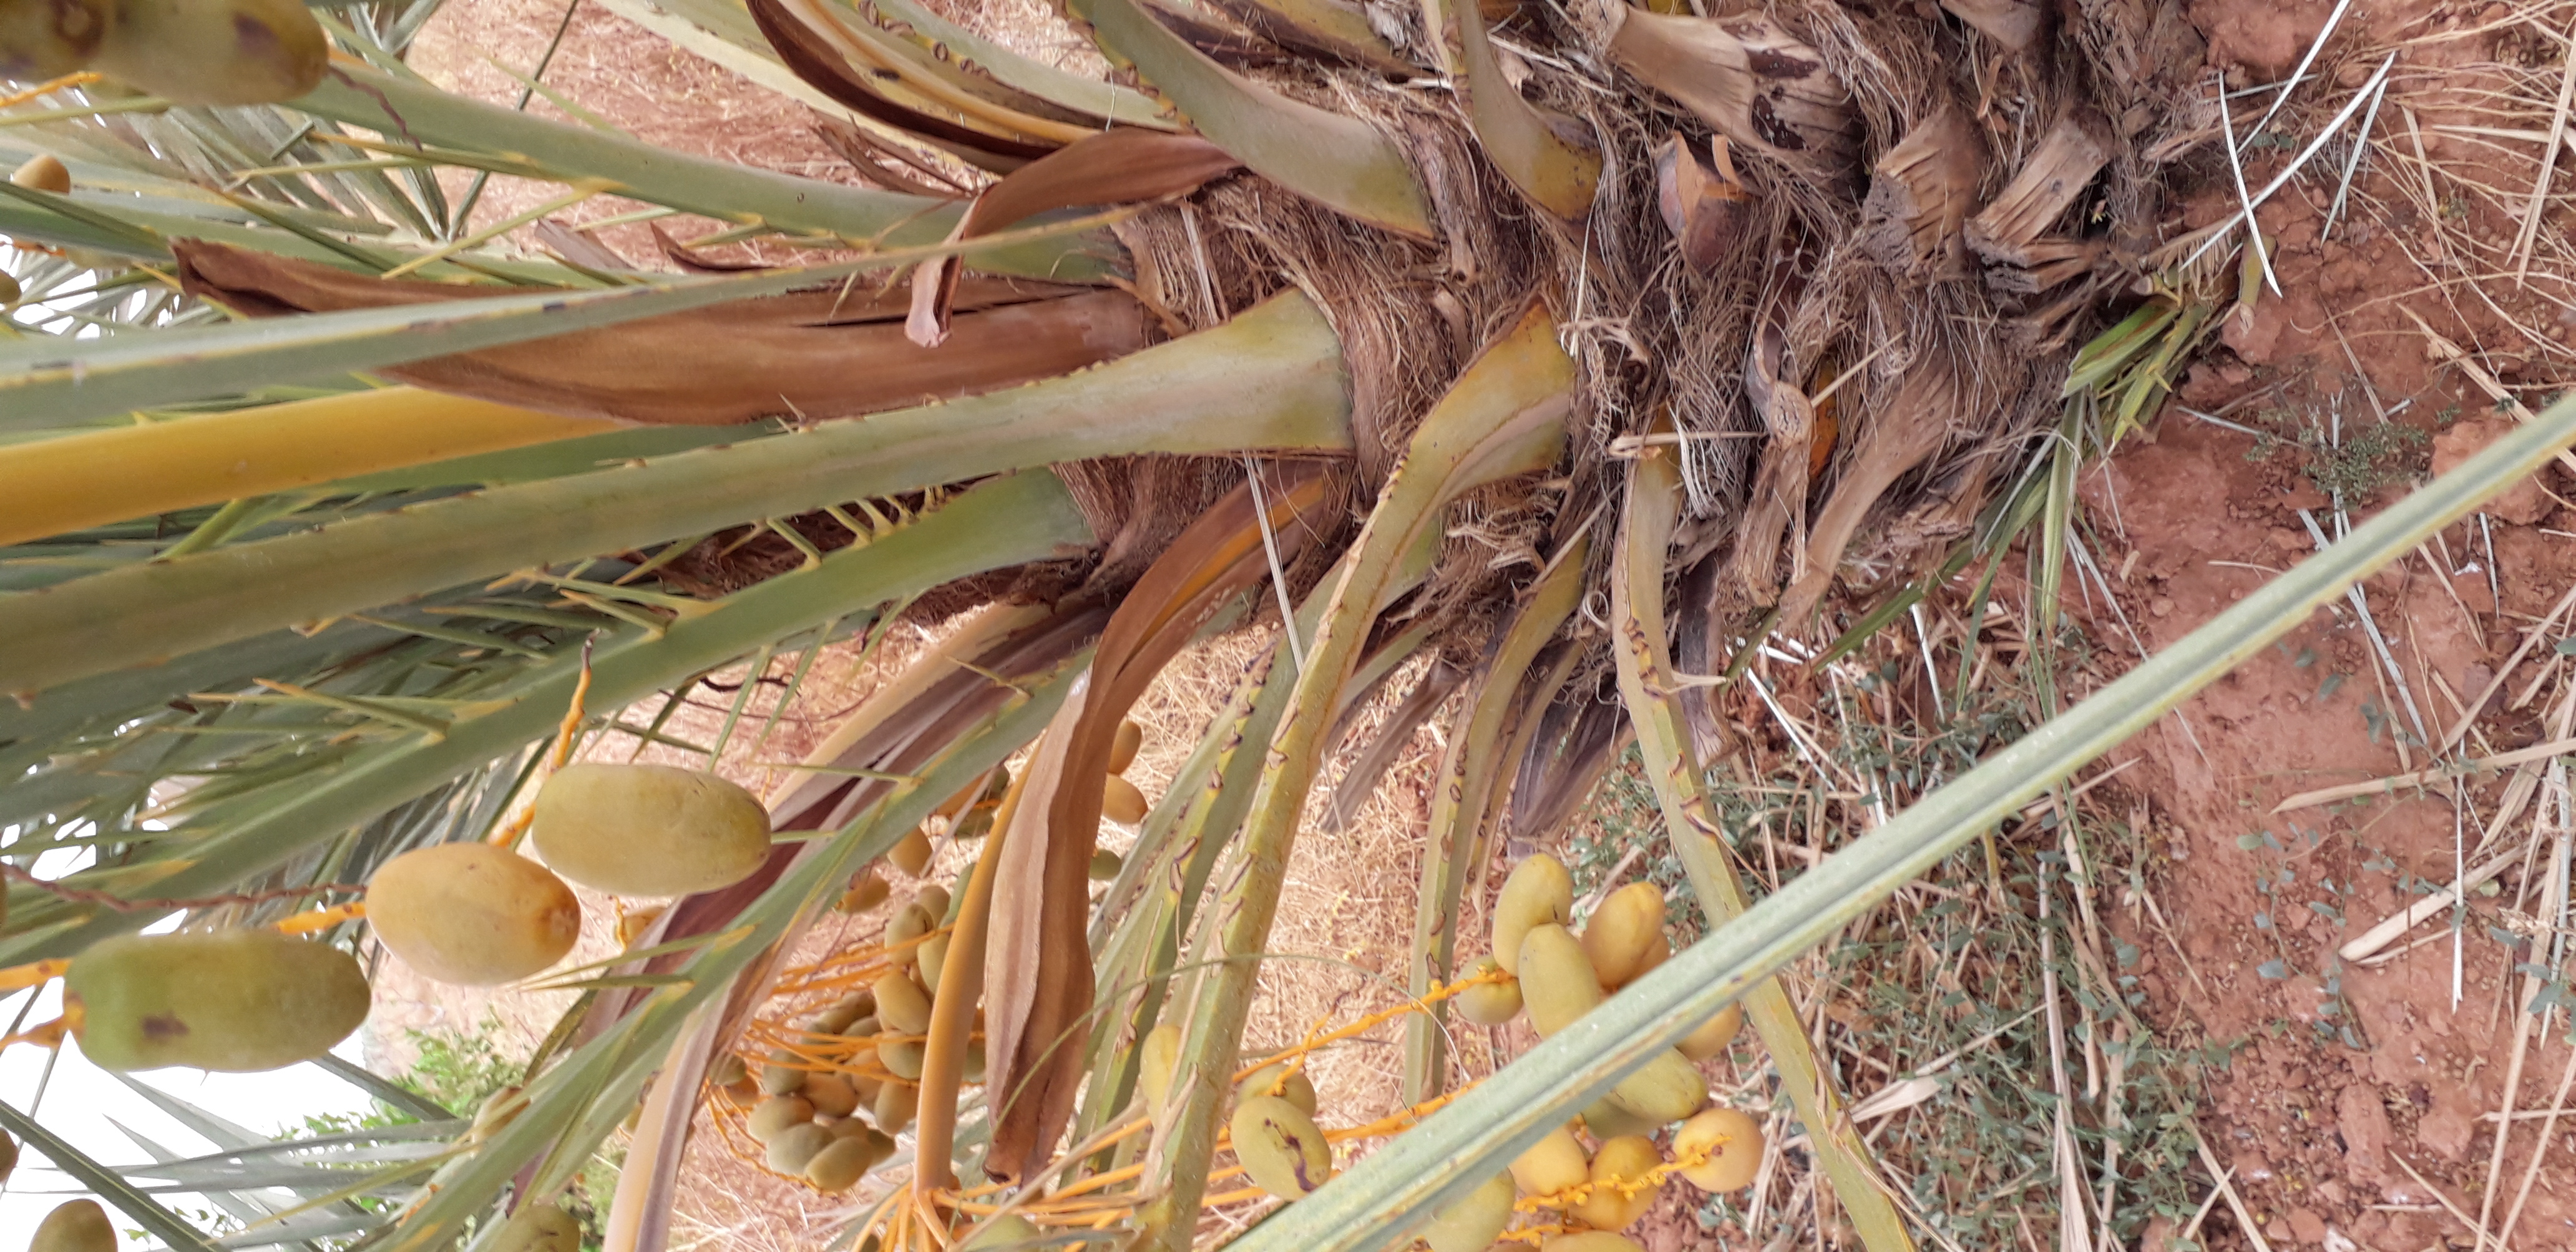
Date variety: Boumajhoul